Summer's Tail

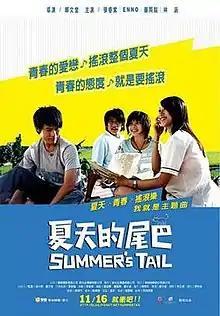
Film poster

Summer's Tail is a 2007 Taiwanese film directed by Cheng Wen-tang. The movie was filmed entirely in Tainan.